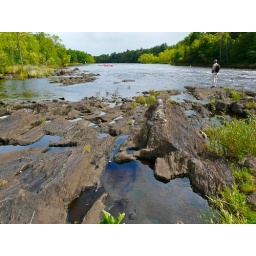
Great location for spotting the white water rafters. See other photos in this set.P1080850